Ghorfa

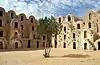
Interior of in southern Tunisia

The formation of the collective granaries in southern Tunisia and the Nafusa Mountains of Libya can be attributed generally to the 14th century. In more recent centuries, the number of ksour in southern Tunisia increased as local lifestyles became more uniform. At one time, some 6000 ghorfas existed in Tunisia. A large proportion of these have disappeared since Tunisian independence in the 20th century, as the rural economy in the region declined. In the Nafusa Mountains, most of the ksour were destroyed in the 19th century when the Ottomans suppressed a rebellion in the area.